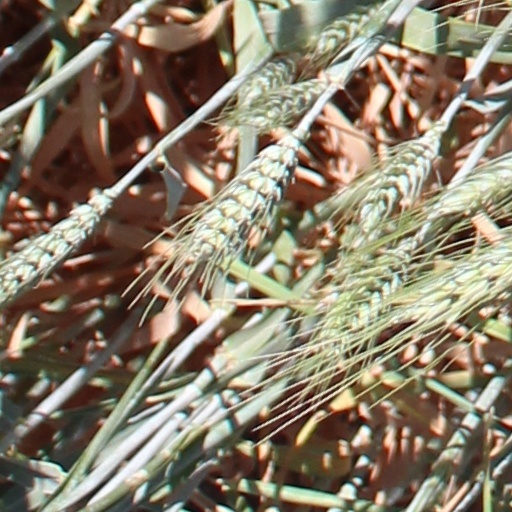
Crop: wheat